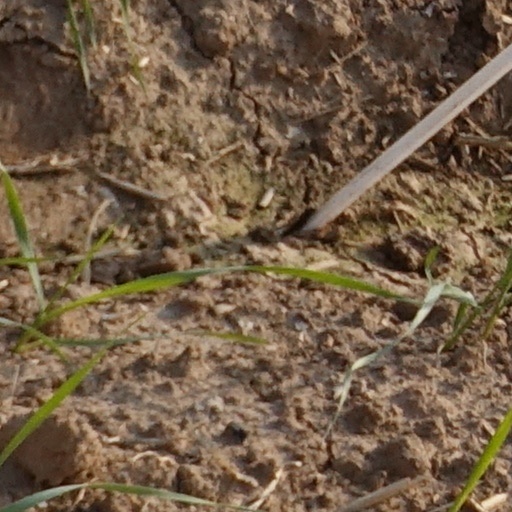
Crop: wheat